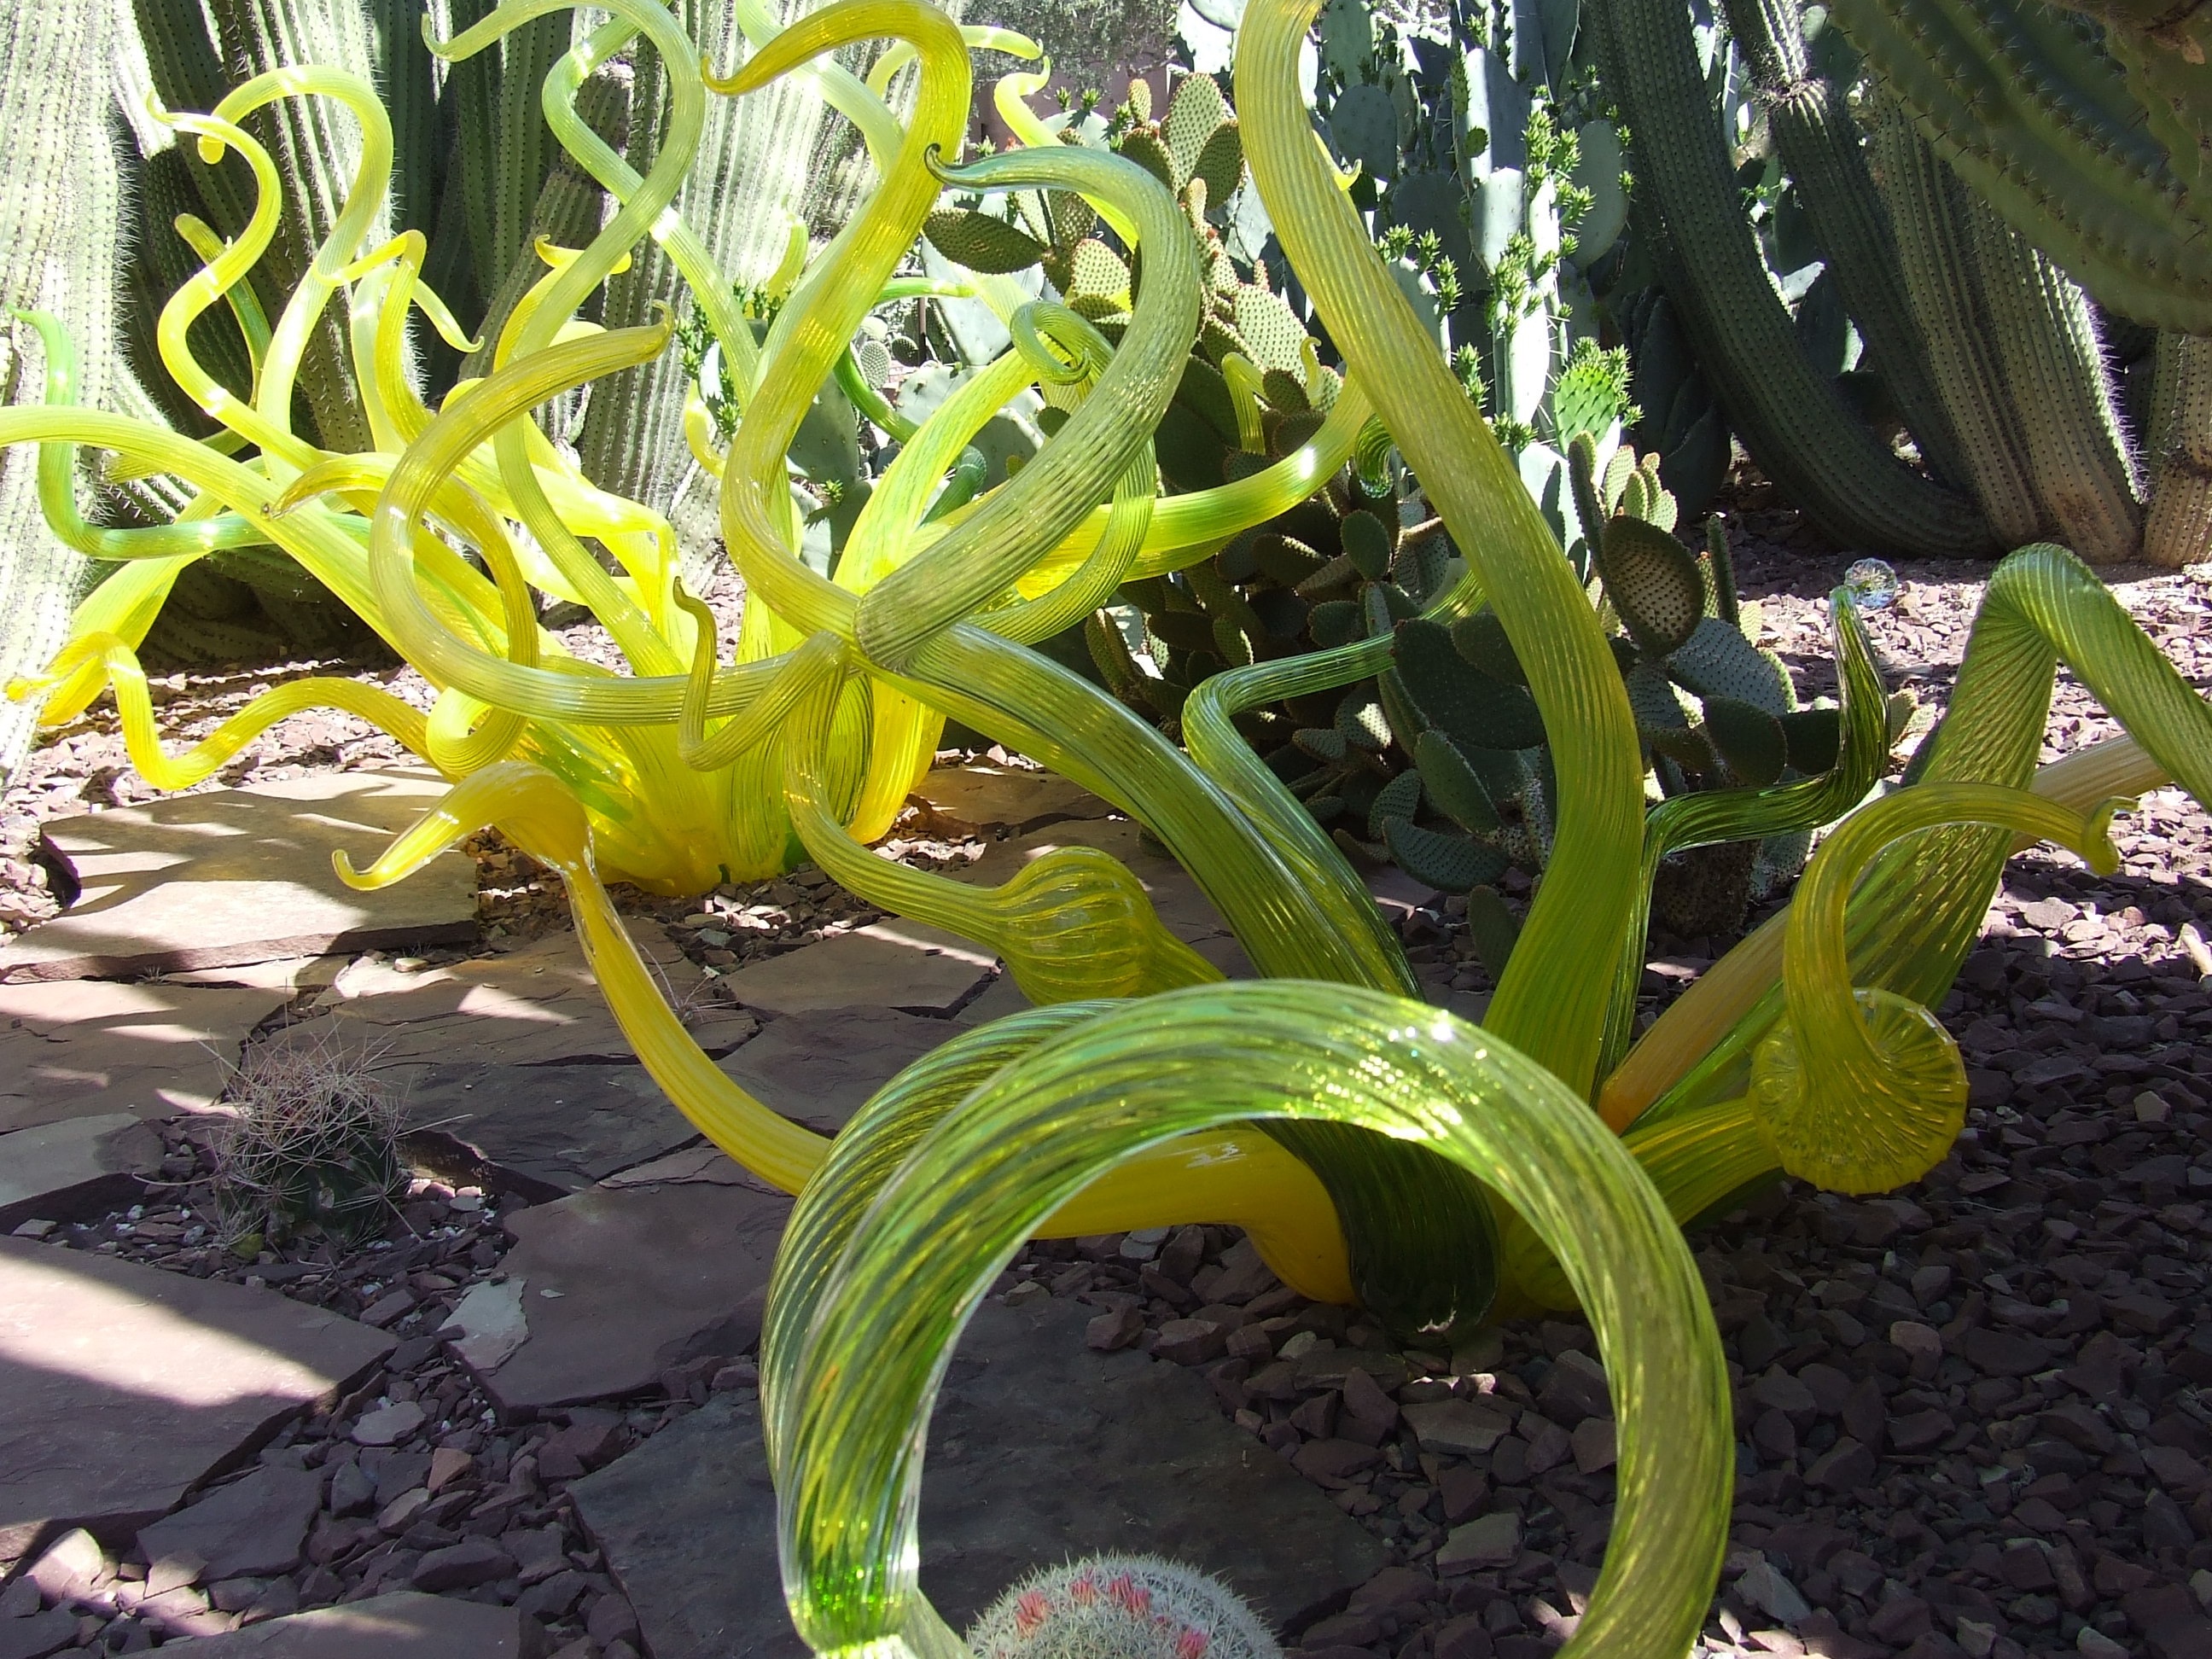
abstract, plant, desert, flower, botany, garden, flora, design, floristry, flowering plant, land plant, glass plants